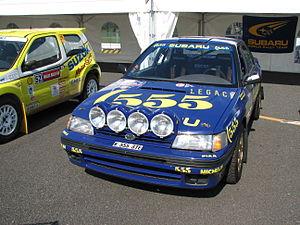
Subaru Corporation, jusqu'en 2017 Fuji Heavy Industries est un groupe industriel japonais présent essentiellement dans les matériels aéronautiques, automobiles et équipements connexes.
Le Subaru World Rally Team était une écurie japonaise de rallye.
Subaru est un constructeur automobile japonais, créé en 1953, faisant partie du groupe Subaru et connu par le grand public européen pour son modèle emblématique actuel Impreza. Son activité s'étend, pour une petite part, à l'aéronautique.